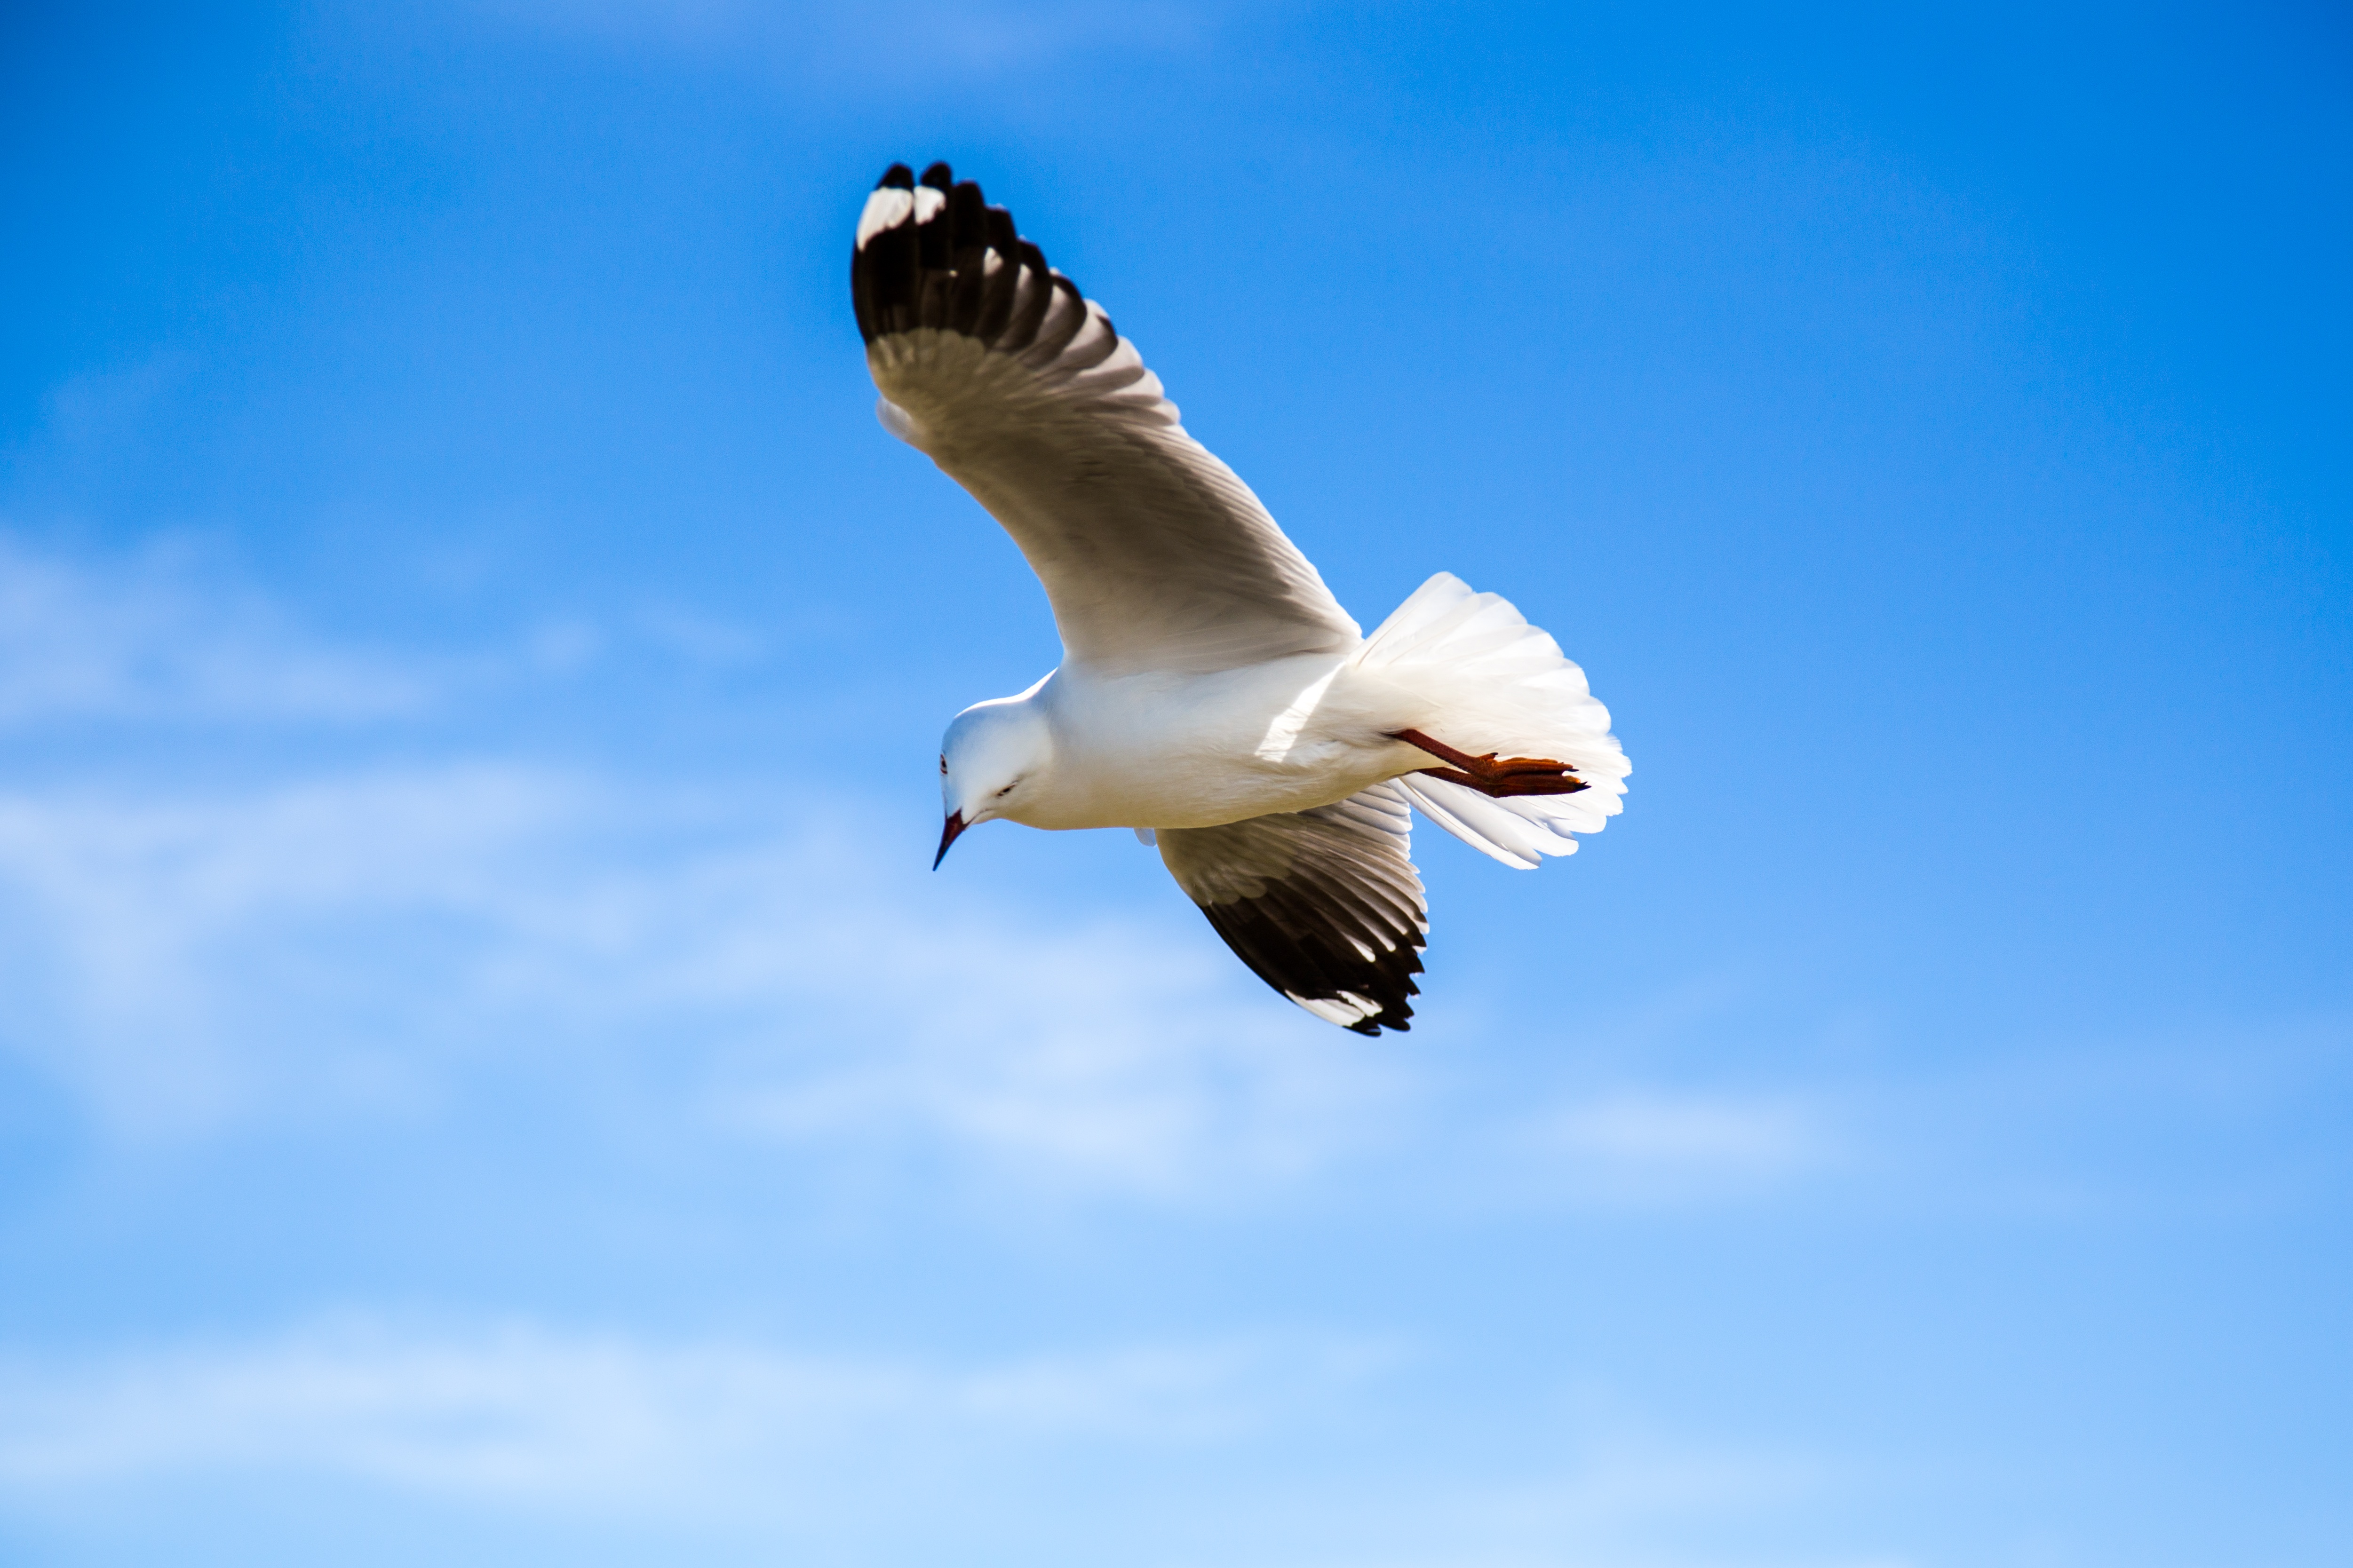
bird, wing, sky, animal, seabird, fly, seagull, gull, beak, flight, vertebrate, charadriiformes